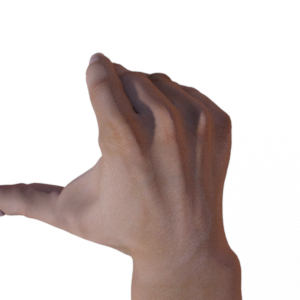
Label: rock